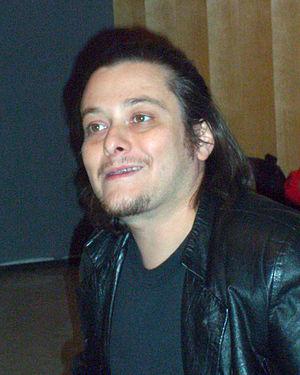
Edward Furlong, né le 2 août 1977 à Glendale, est un acteur américain.